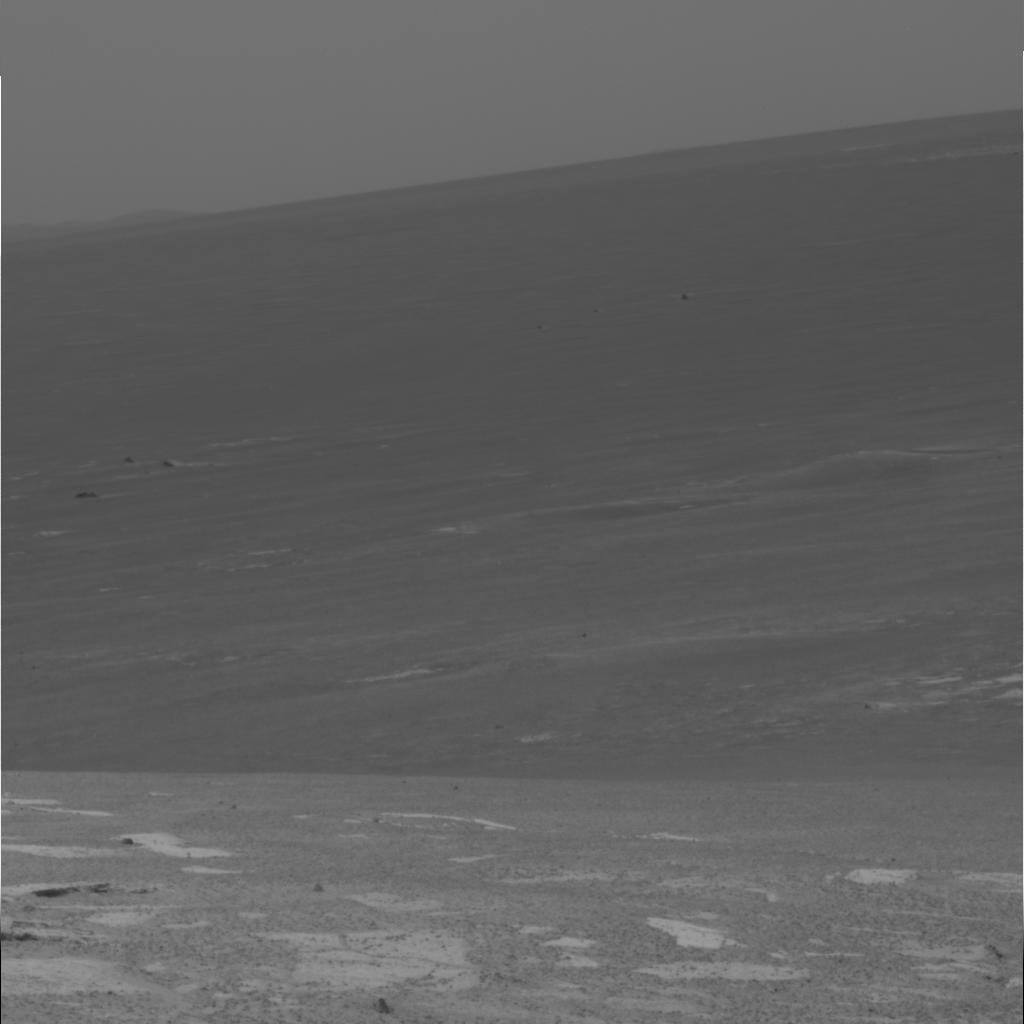
Surface features visible: Rock Outcrops, Dunes/Ripples, Soil, Distant Vista, Sky